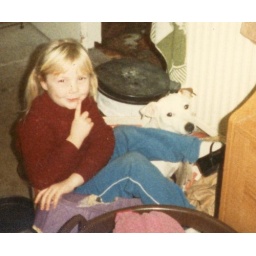
in the dog bed not unusual for a younge fluff